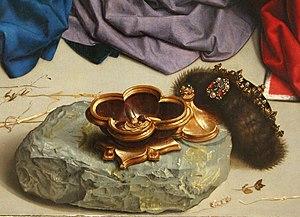
Le Retable de Monforte est une peinture à l'huile sur chêne sur le thème de l'adoration des mages réalisée par le peintre flamand Hugo van der Goes, et conservé à la Gemäldegalerie de Berlin. À l'origine panneau central d'un retable le triptyque comportait des volets mobiles maintenant perdus, probablement peints des deux côtés. On voit encore les charnières qui restent visibles dans le cadre à la Gemäldegalerie. Des copies anciennes de l'œuvre montrent la Nativité et la Circoncision de Jésus sur les panneaux latéraux. Le haut du panneau a été amputé d'une partie.